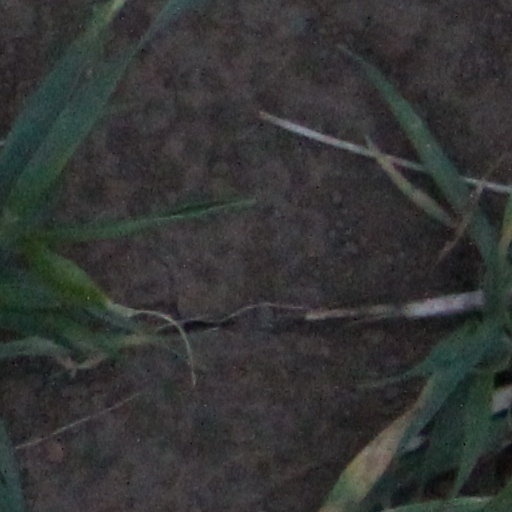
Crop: wheat